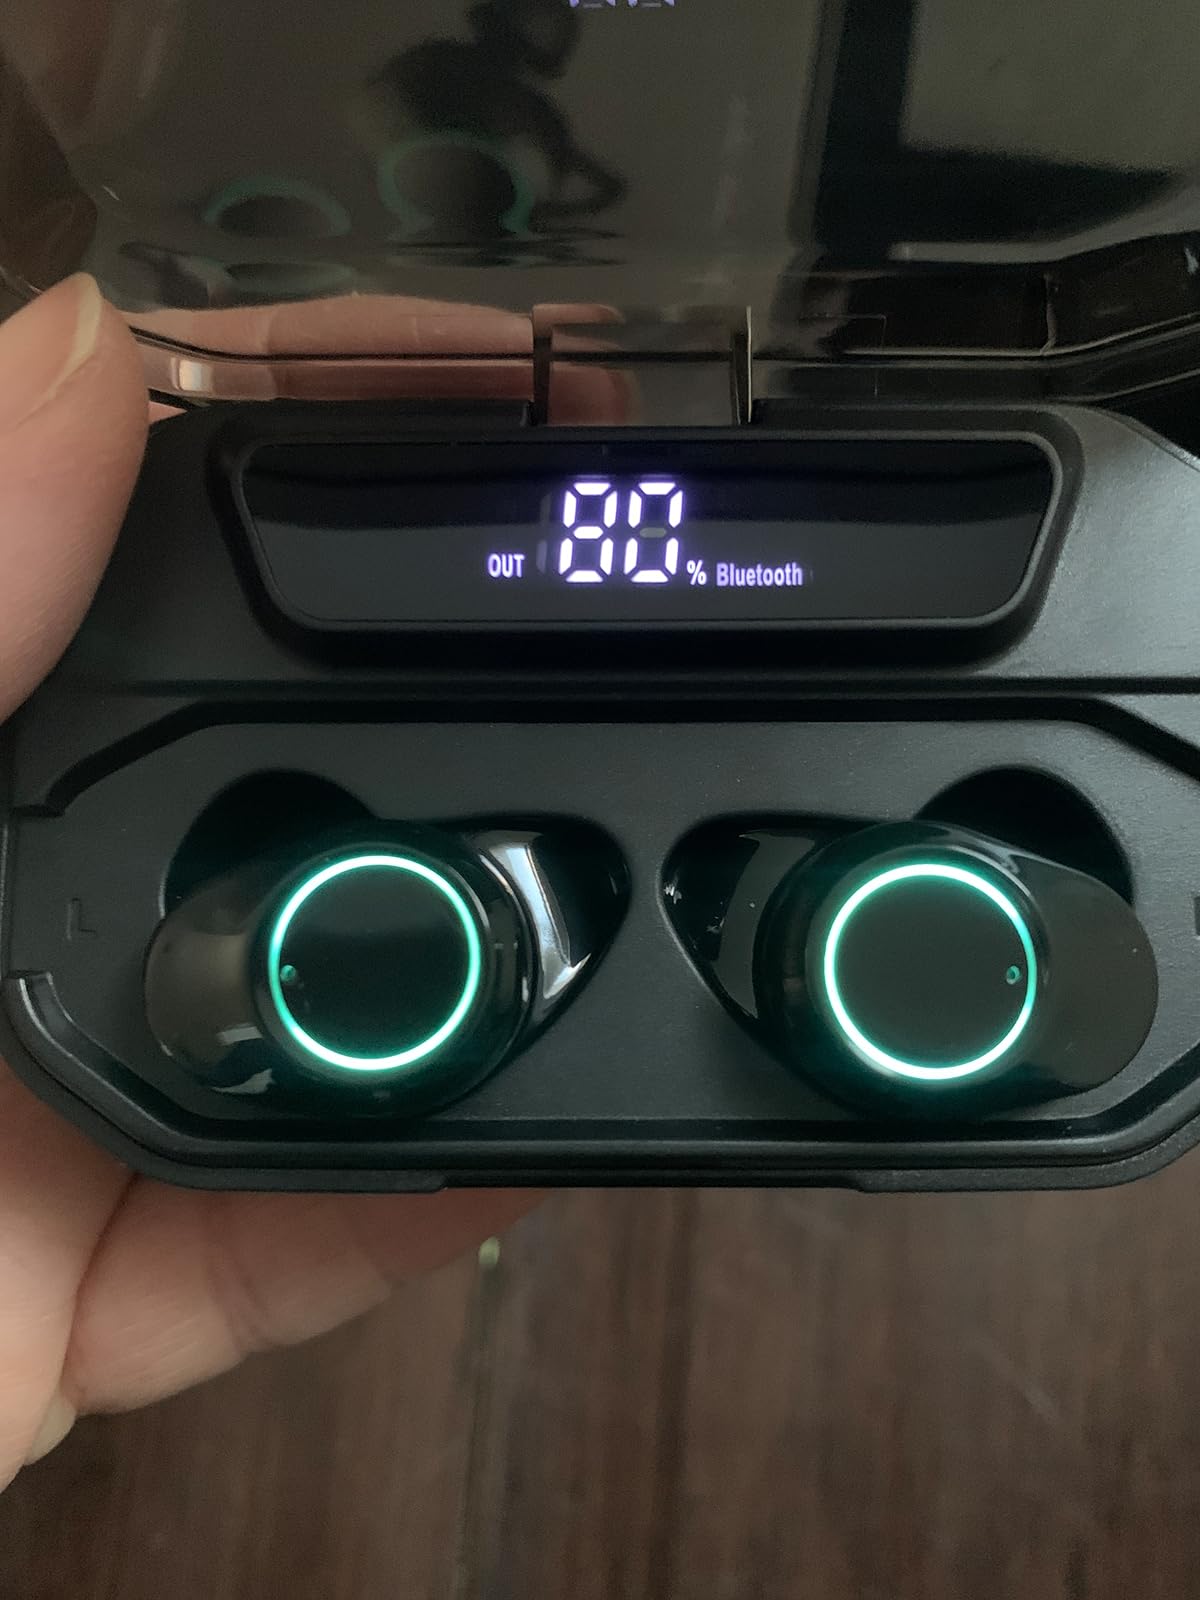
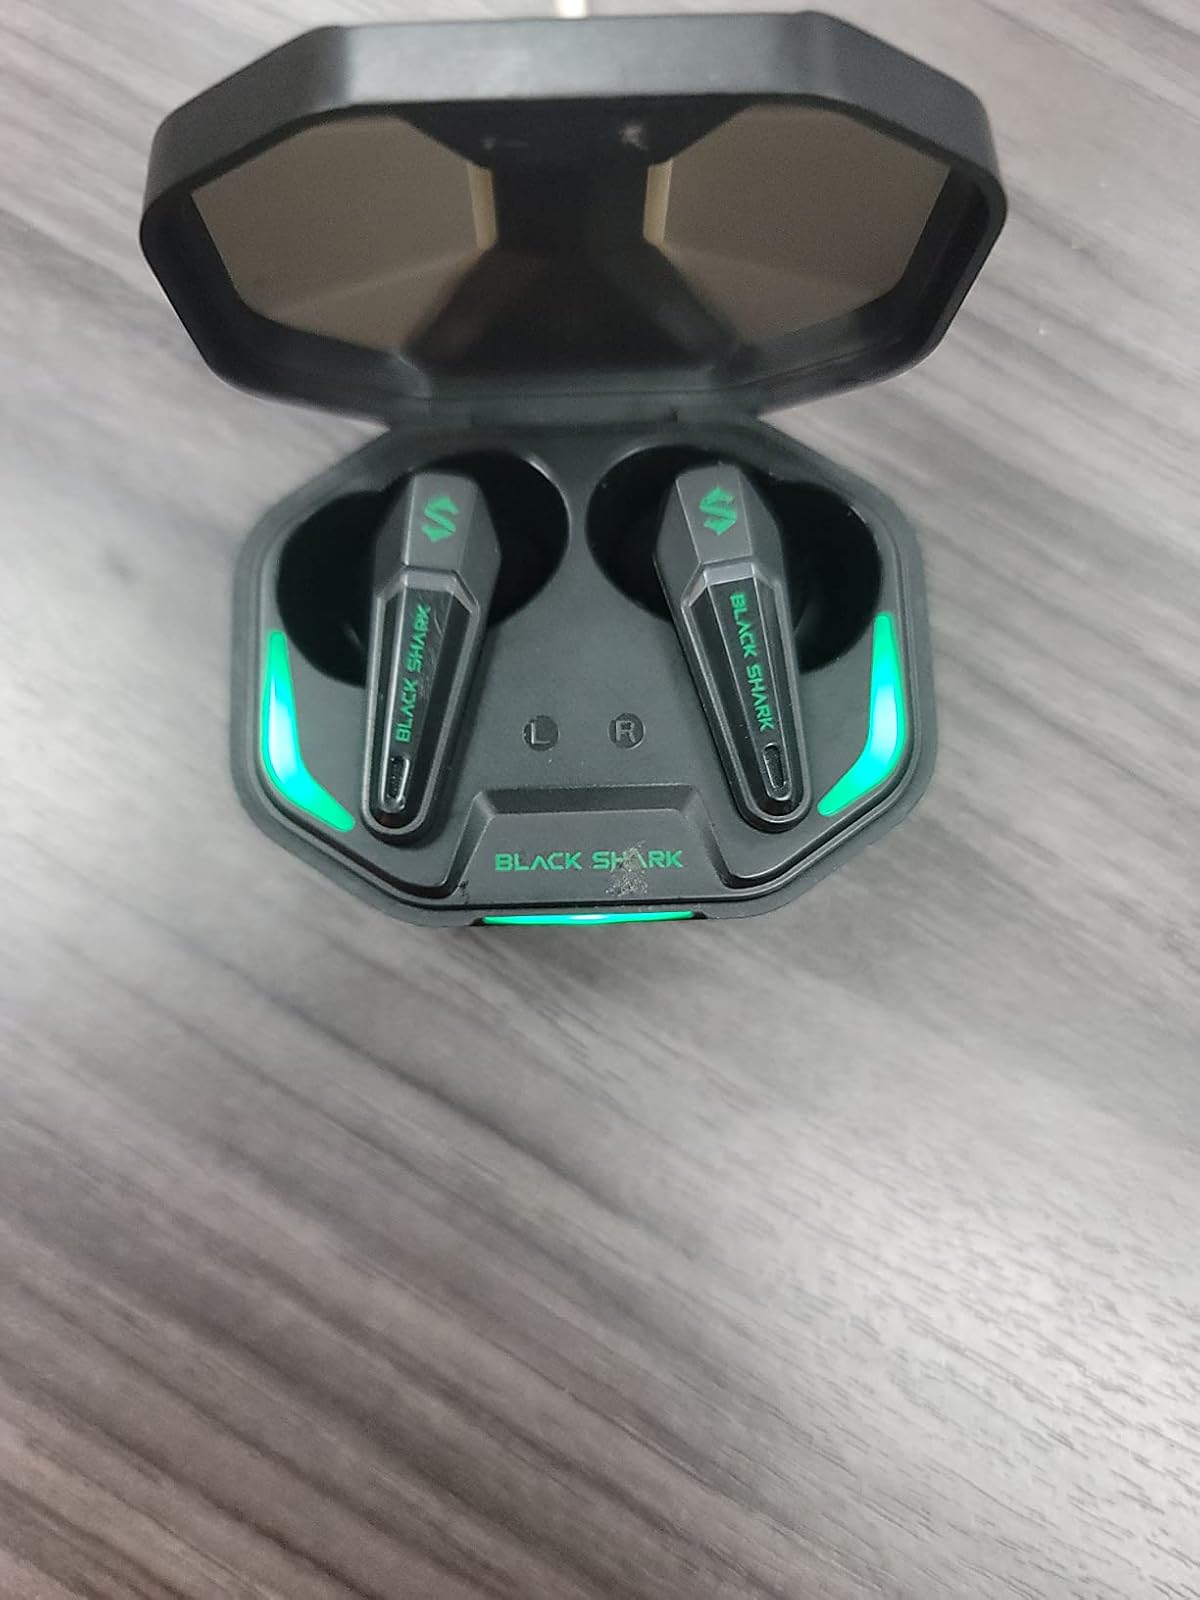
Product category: earbuds
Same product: no